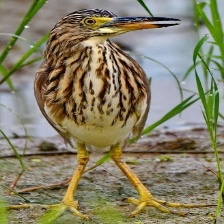
Species: CHINESE POND HERON
Scientific name: ARDEOLA BACCHUS
ImageNet parent category: little_blue_heron